Roman Republican art

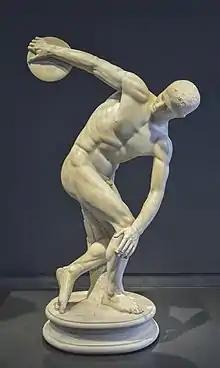
Roman copy of the Greek "Discobolus" of Myron

509 BC traditionally marks the expulsion of the Etruscan kings and the beginning of the Republic. Artistic production remained influenced by Etruscan culture, as well as from the Greek cities of Campania. Until 390 BC, Rome was a single city in central Italy benefited from a position that favored commercial transit. With the retreat of the Etruscans from Campania after the Battle of Cumae, the commercial traffic weakened and the city was forced to expand its territory. From 390 to 265 BC, the Romans managed to conquer sub-Apennine Italy.